Saga Prefecture

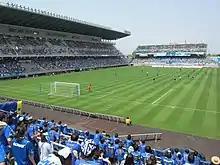
Ekimae Real Estate Stadium in Tosu.

Karatsu, with its fine castle, is a tourist destination in Saga. The remains of a Yayoi village in Yoshinogari also attract large numbers of sightseers. Another place to visit is Yūtoku Inari Shrine, one of Japan's three biggest Inari shrines.